North Bethesda Market

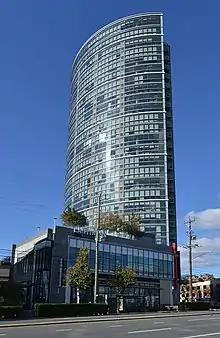
North Bethesda Market East, North Bethesda, MD

North Bethesda Market is a property majority-owned by Capri Capital Partners. The JBG Companies were minority owners of the property until 2014 when Capri Capital Partners purchased the remaining 10% stake from JBG, who also managed the property. In 2014 the Bozzuto Management Company took over retail and residential management of the property, a title previously held by JBG.